Giuseppe Garibaldi

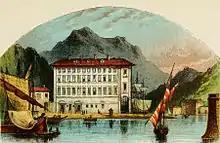
The house in which Garibaldi was born

Garibaldi was born and christened Joseph-Marie Garibaldi on 4 July 1807 in Nice, which had been conquered by the French Republic in 1792, to the Ligurian family of Domenico Garibaldi from Chiavari and Maria Rosa Nicoletta Raimondi from Loano. In 1814, the Congress of Vienna returned Nice to Victor Emmanuel I of Sardinia. (Nice would be returned to France in 1860 by the Treaty of Turin, over the objections of Garibaldi.)